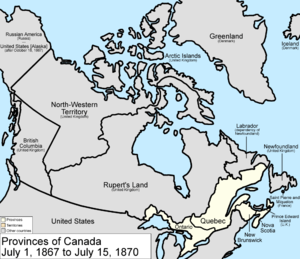
La frontière entre le Québec et Terre-Neuve-et-Labrador, à la fois terrestre et maritime, sépare les provinces de Québec et de Terre-Neuve-et-Labrador au Canada. Partant du Cap Chidley à l'extrémité nord de la côte du Labrador, sa section terrestre suit la ligne de partage des eaux entre les bassins hydrographiques de la baie d'Hudson et du fleuve Saint-Laurent et celui de l'Atlantique pour une bonne partie de sa longueur et rejoint la côte à l'est de Blanc-Sablon. Sa partie maritime fait l'objet d'une controverse en raison du statut non défini des eaux du golfe du Saint-Laurent.
Cet article est une chronologie de l'évolution territoriale du Canada, listant les modifications intérieures et extérieures de la géographie politique de ce pays.
L'histoire de l'Acadie débute au XVIᵉ siècle. Ce territoire est toutefois déjà habité depuis au moins onze millénaires, d'abord par les Paléoaméricains. La période du grand hiatus, entre -8000 et -3000, correspond à un manque de preuves archéologiques. La culture archaïque maritime s'installe ensuite près de la mer et vit surtout des ressources halieutiques, côtoyant probablement d'autres peuples. La céramique est adoptée vers -500, à l'époque où se développent les peuples des Micmacs et des Etchemins. Ce qui est arrivé à ces derniers n'est pas connu, mais les Malécites, à qui leur sont probablement liés, occupent ensuite leur territoire.
Cet article traite des événements qui se sont produits durant l'année 1867 au Canada.